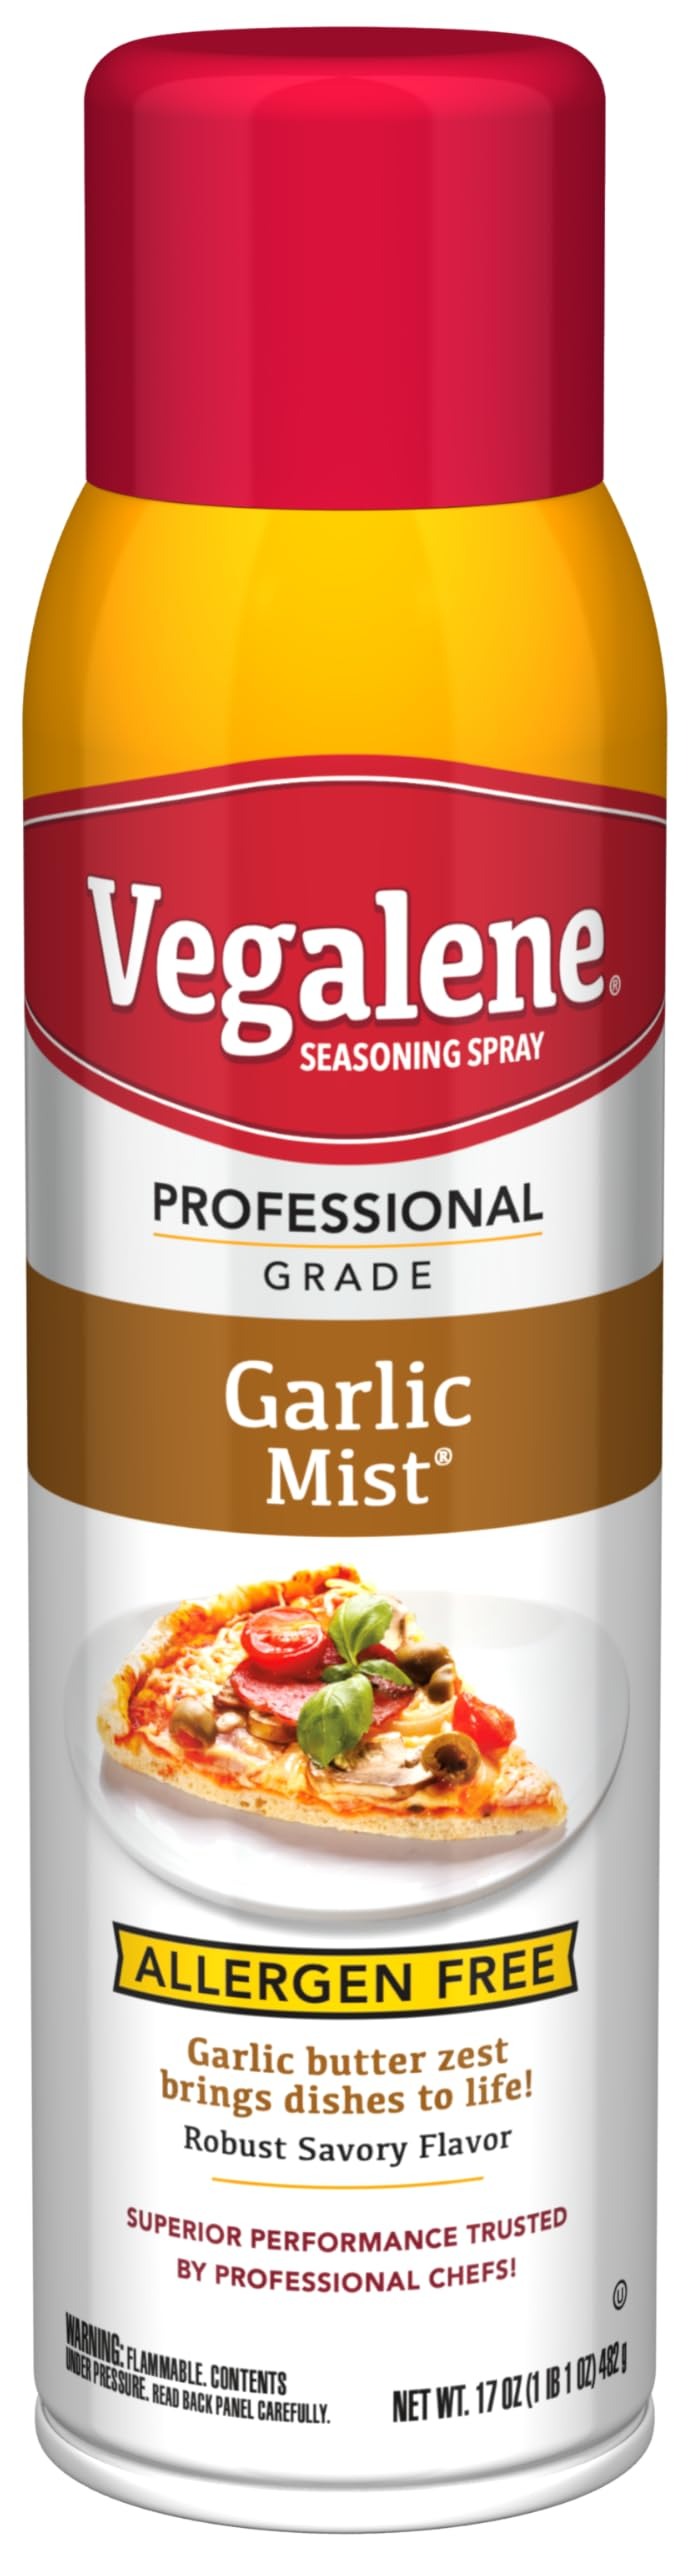
Item Name: VEGALENE ZESTY GARLIC MIST SEASONING PAN SPRAY, 17 OZ., Pack of 3
Value: 1.0
Unit: Count

Price: 34.47